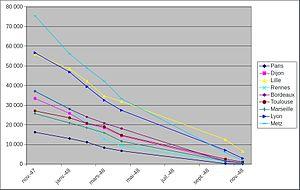
Effectifs totaux des prisonniers de guerre actifs par régions militaires de novembre 1947 à novembre 1948 Source
Entre 1945 et 1948, près d’un million de prisonniers de guerre allemands ont été détenus en France où ils ont contribué, par leur travail forcé, à la reconstruction de l’économie nationale.